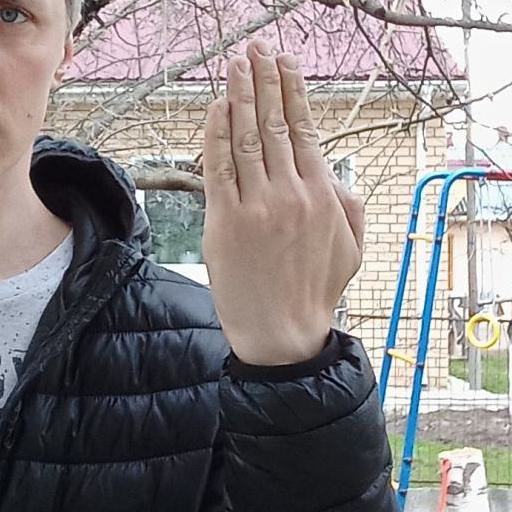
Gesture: stop_inverted